Kasal, Kasali, Kasalo

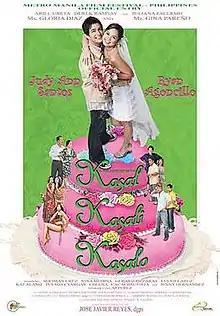
Theatrical poster

' (released on Netflix as Wedded, Worried, Wearied""'; "Wedding, Joining In, Partaker") is a 2006 Filipino romantic comedy film written and directed by Jose Javier Reyes and it was based on a written screenplay by Mary Ann Bautista. It was an official entry for the 2006 Metro Manila Film Festival. It stars the real-life couple, Judy Ann Santos and Ryan Agoncillo as Angie and Jed and also starring Gina Pareño, Gloria Diaz, and Ariel Ureta.